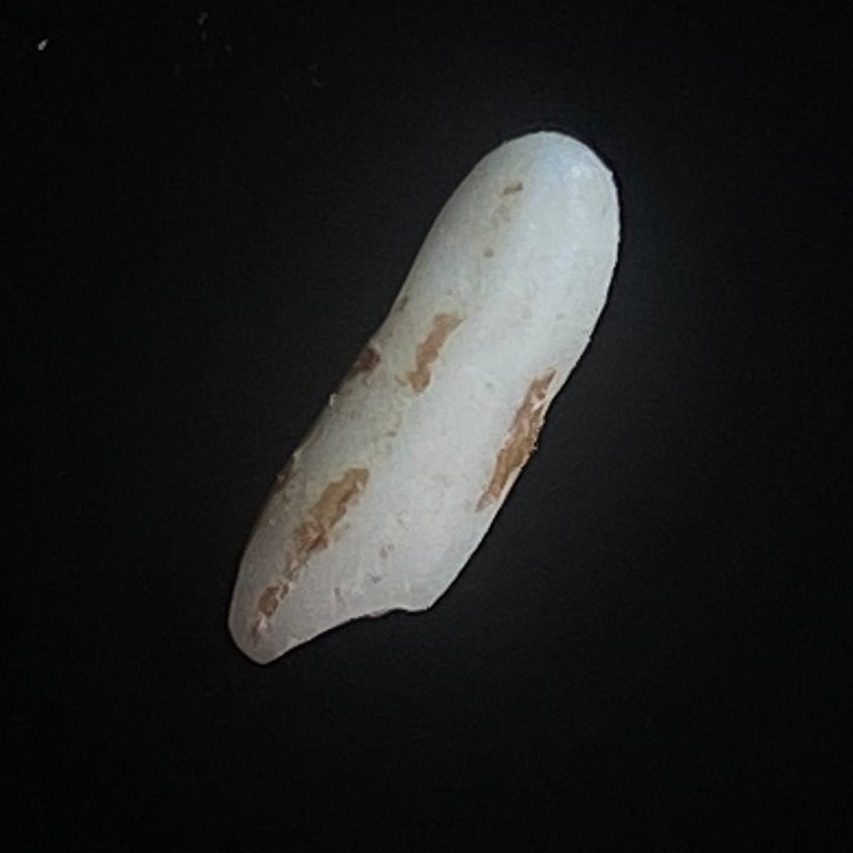
Rice variety: Lal_Binni